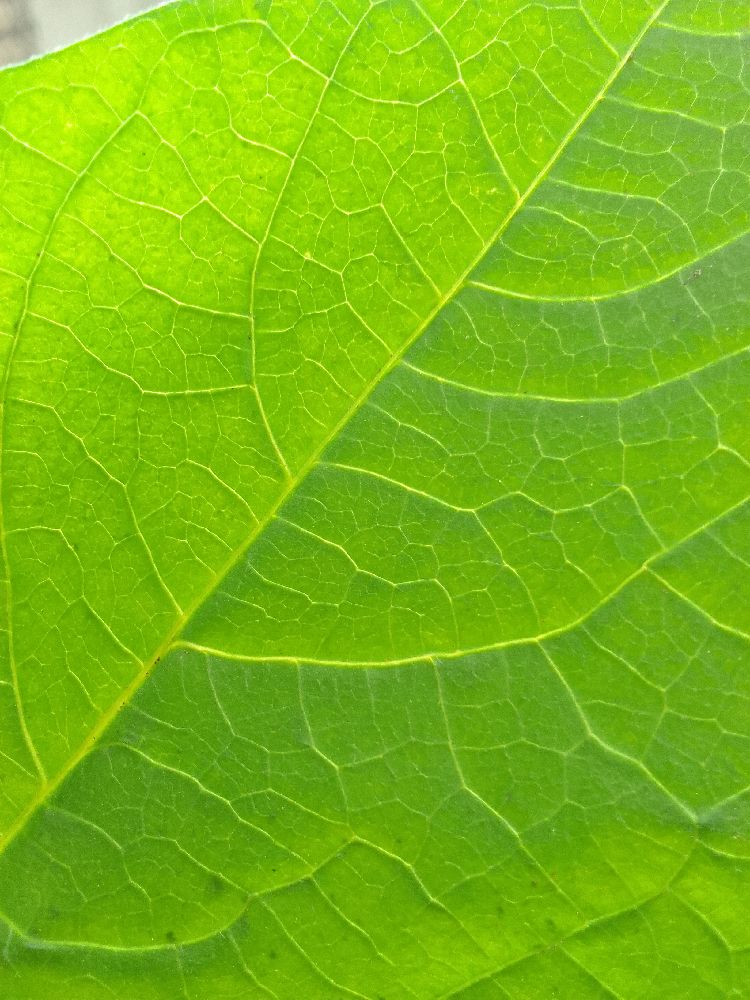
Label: healthy